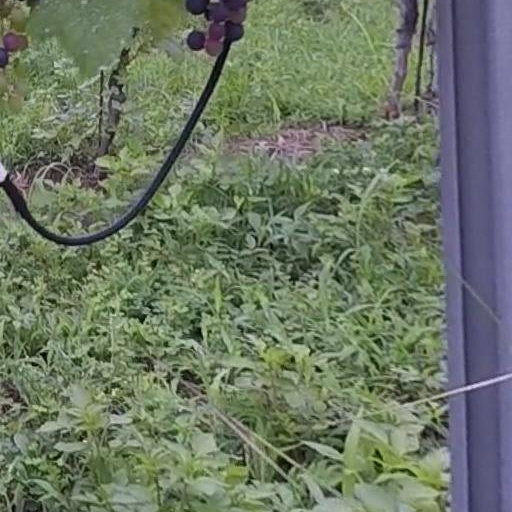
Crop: grape